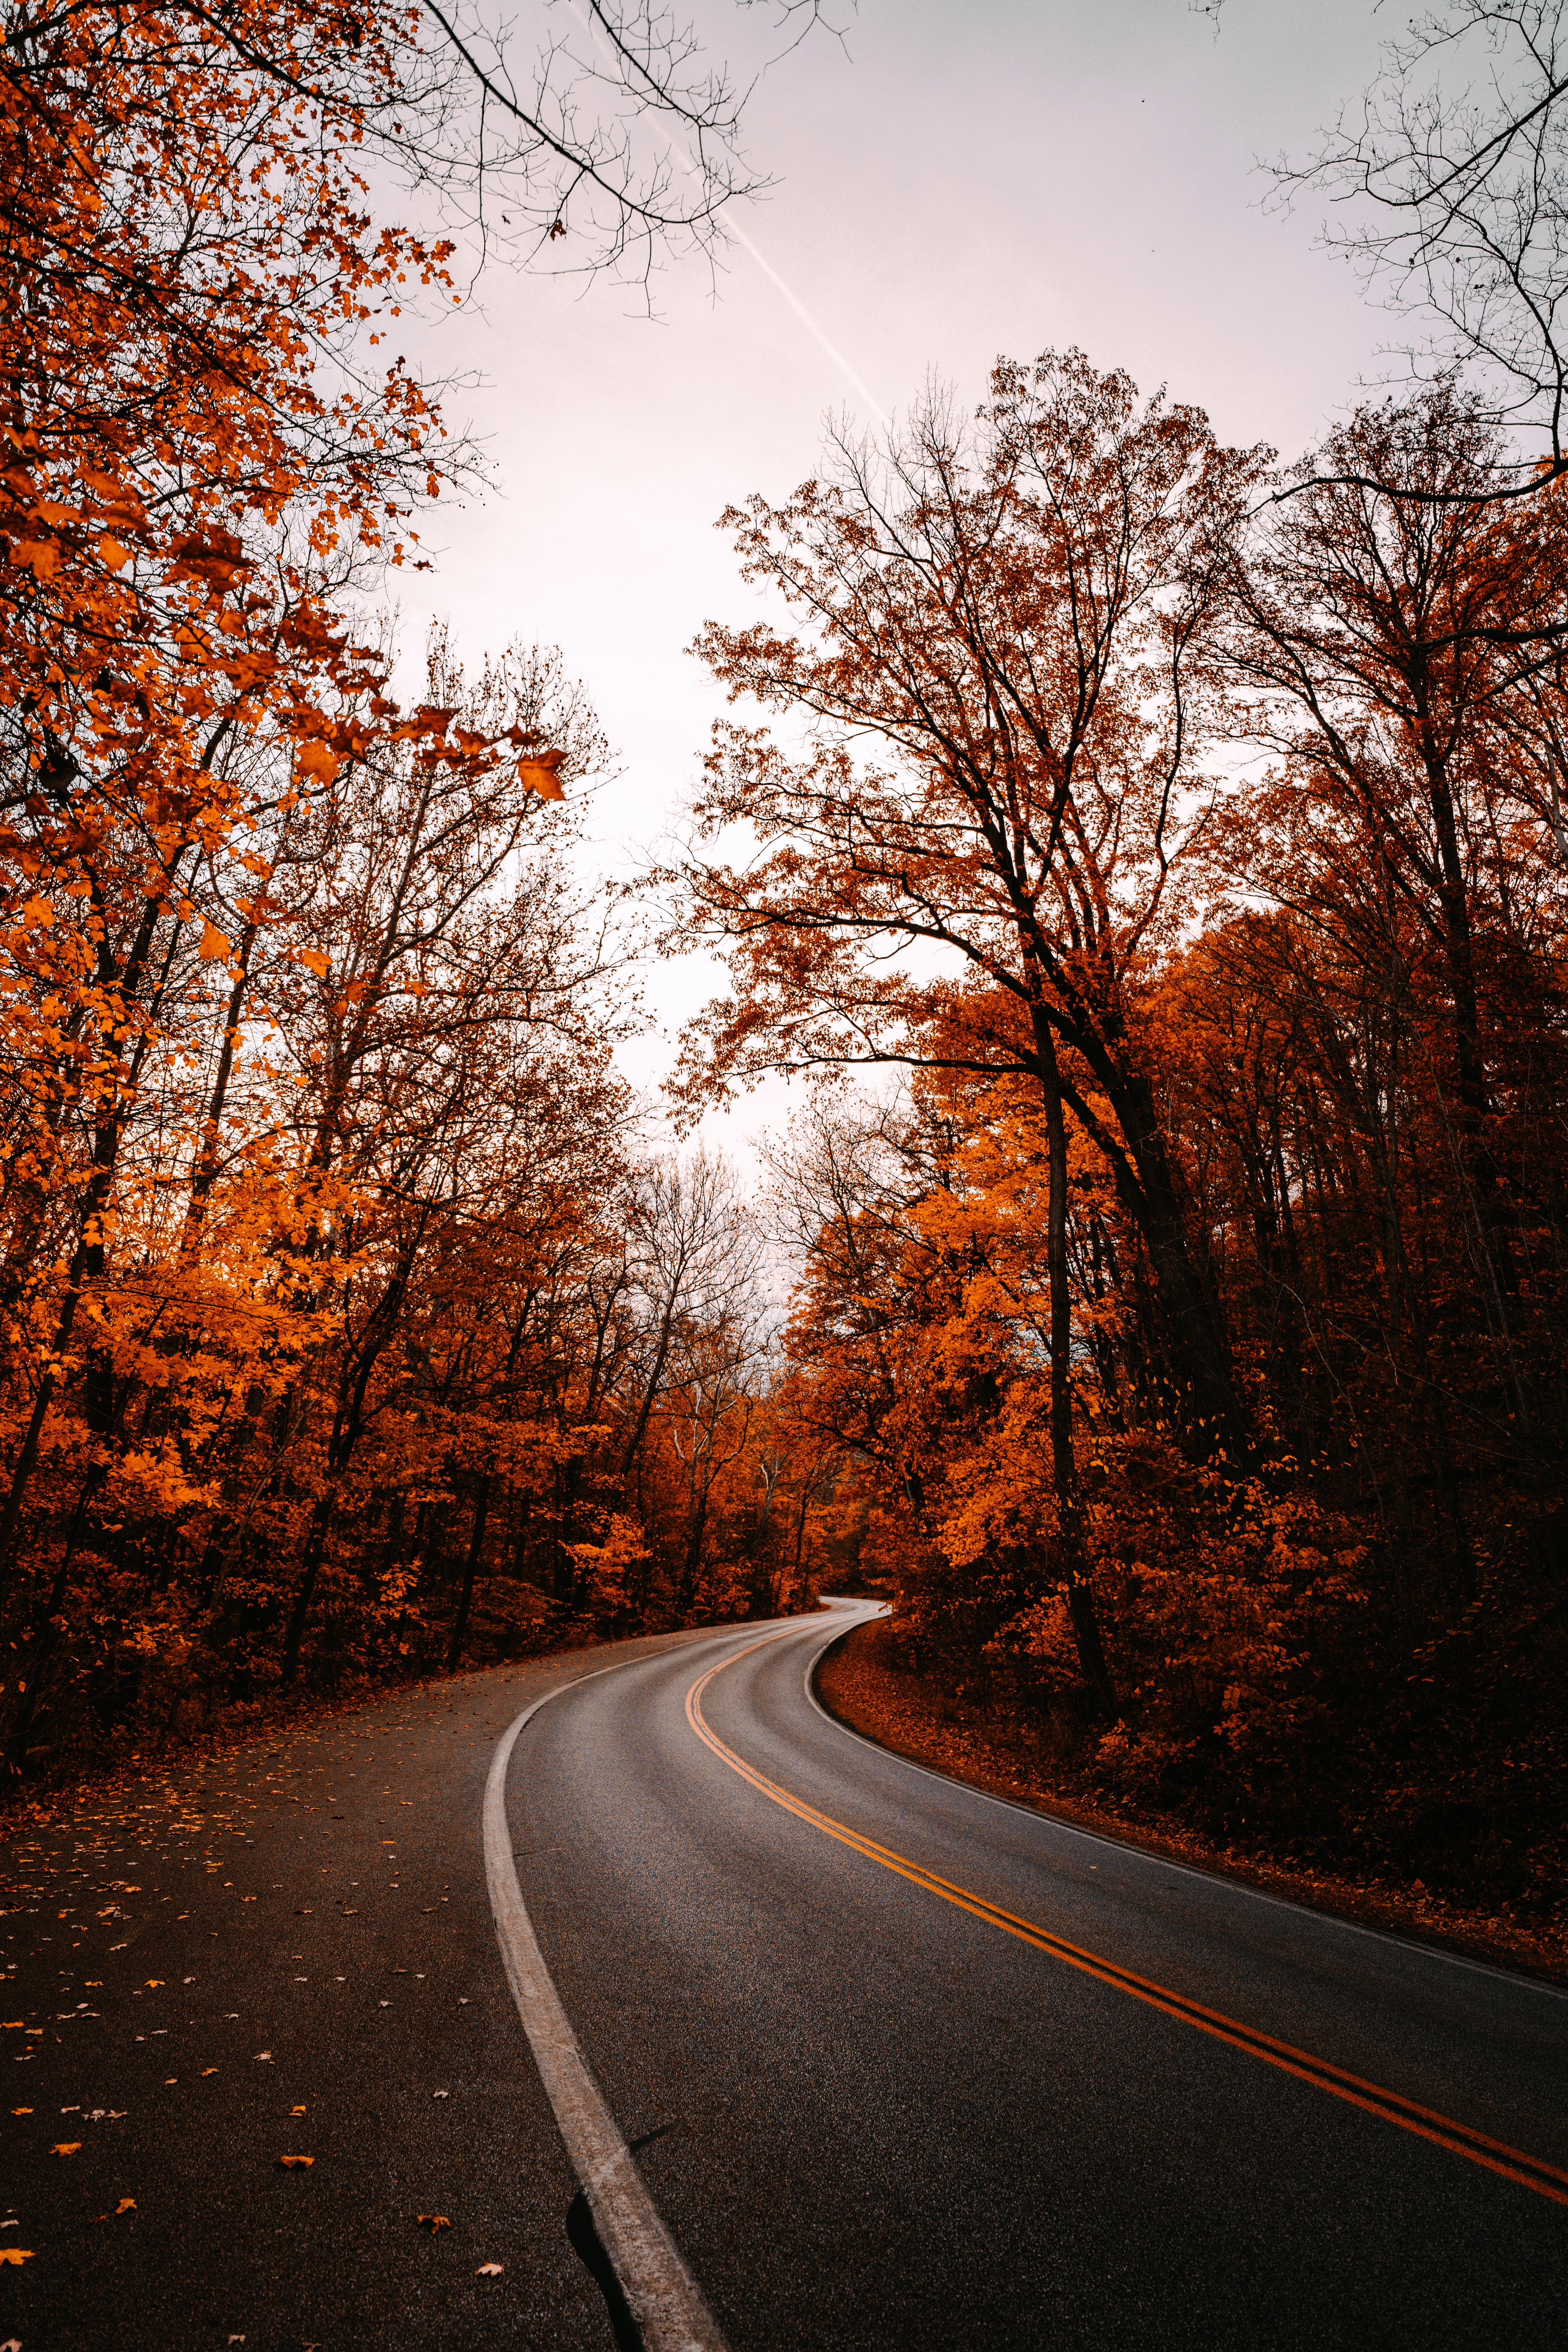
natural, sky, natural landscape, road, tree, nature, leaf, orange, red, autumn, branch, atmospheric phenomenon, lane, natural environment, light, sunlight, asphalt, infrastructure, yellow, morning, woody plant, cloud, deciduous, forest, road surface, evening, plant, thoroughfare, atmosphere, sunset, street, landscape, highway, winter, horizon, wood, nonbuilding structure, twig, sunrise, woodland, Tints and shades